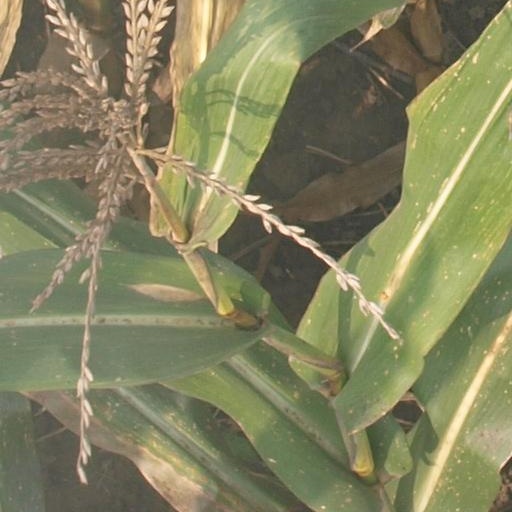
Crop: maize; corn